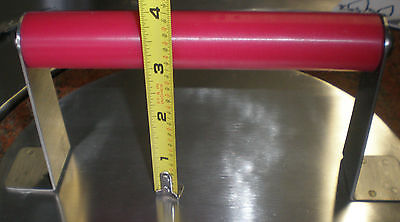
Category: toaster